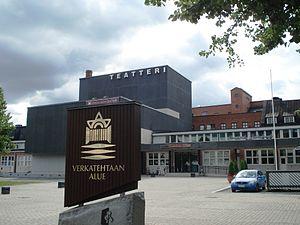
Hämeenlinna, ou Tavastehus en suédois, ville du sud de la Finlande, est la capitale de la province de Finlande méridionale et de la région du Kanta-Häme. C'est la ville natale du compositeur Jean Sibelius.